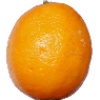
Label: lemon_meyer